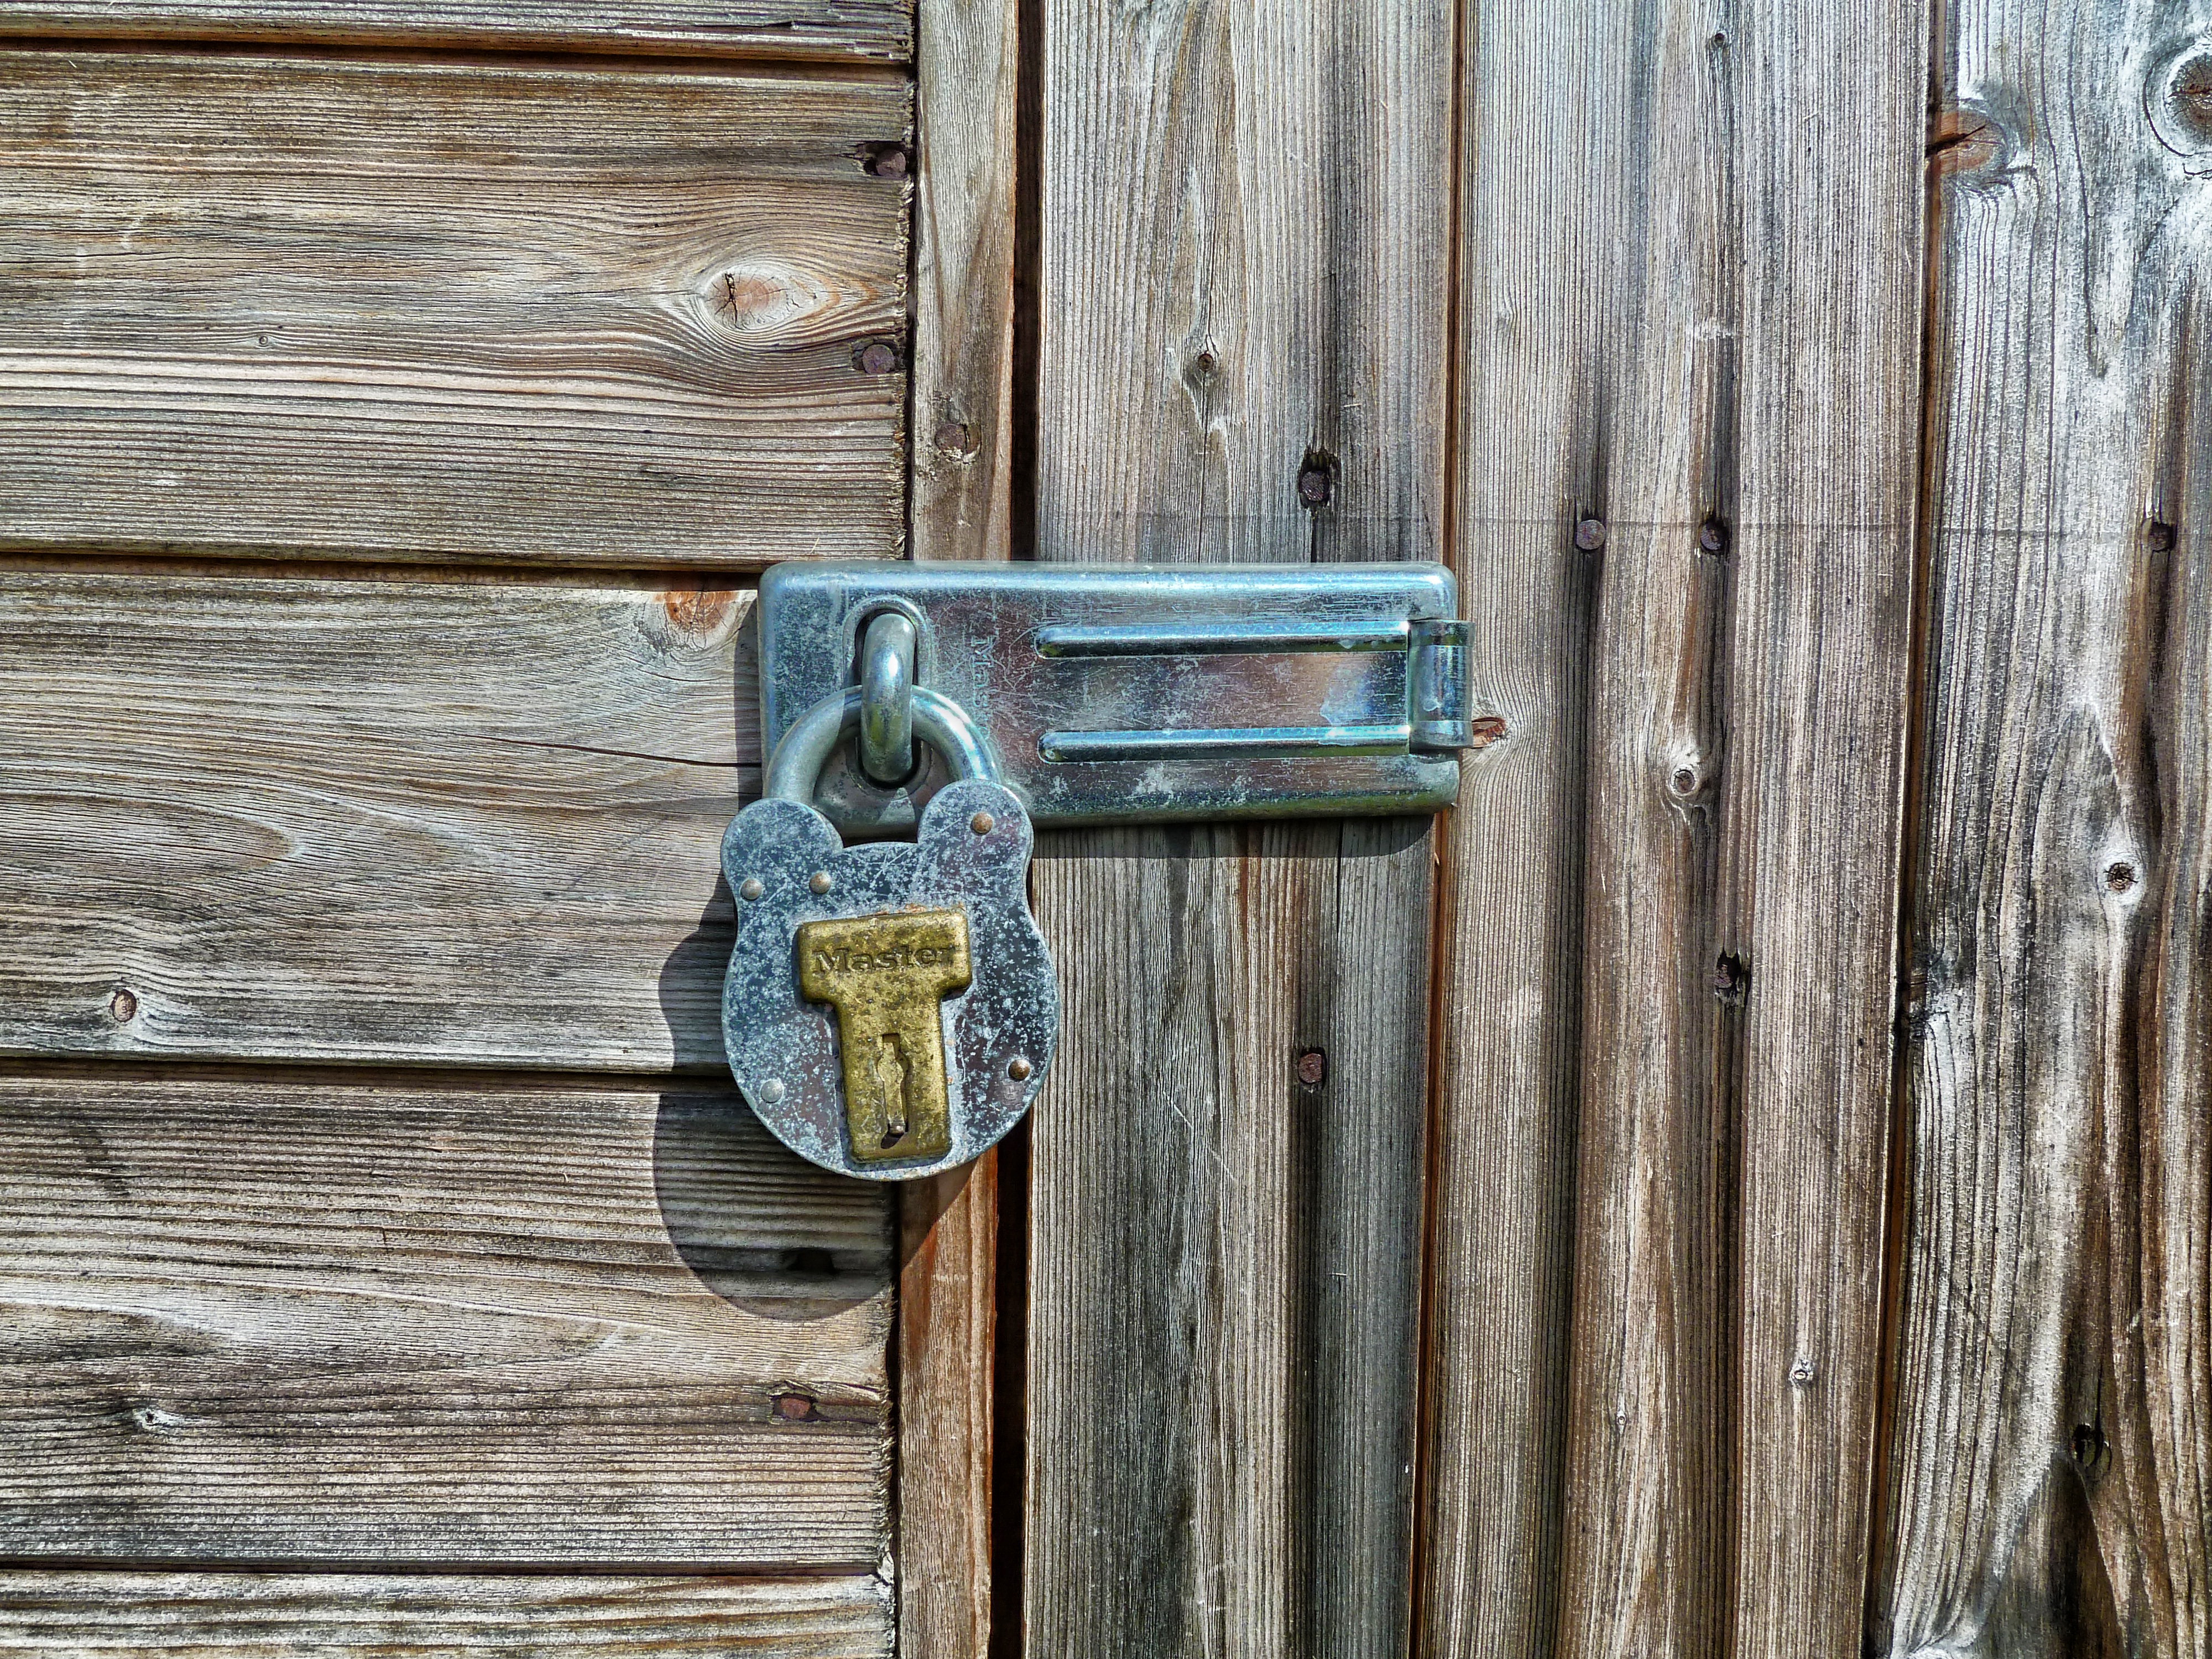
wood, wall, blue, door, padlock, iron, lock, carving